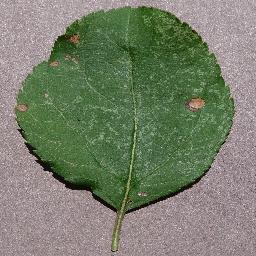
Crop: apple
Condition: black_rot